Puaka–James Hight Building

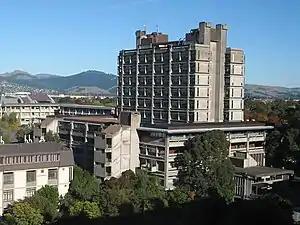

In 1963, the University Newsletter announced the appointment of the Ministry of Works as the architect for the initial phase of a comprehensive building complex at Ilam, encompassing the Arts, Library, Administration, and General facilities. By 1969, preparations were underway for the first building in the concluding phase of the university's transition from the city to the Ilam site. The Government accepted the $3,005,349 tender from Christchurch-based firm C.S. Luney Ltd. for the Library-Arts block at the end of July.